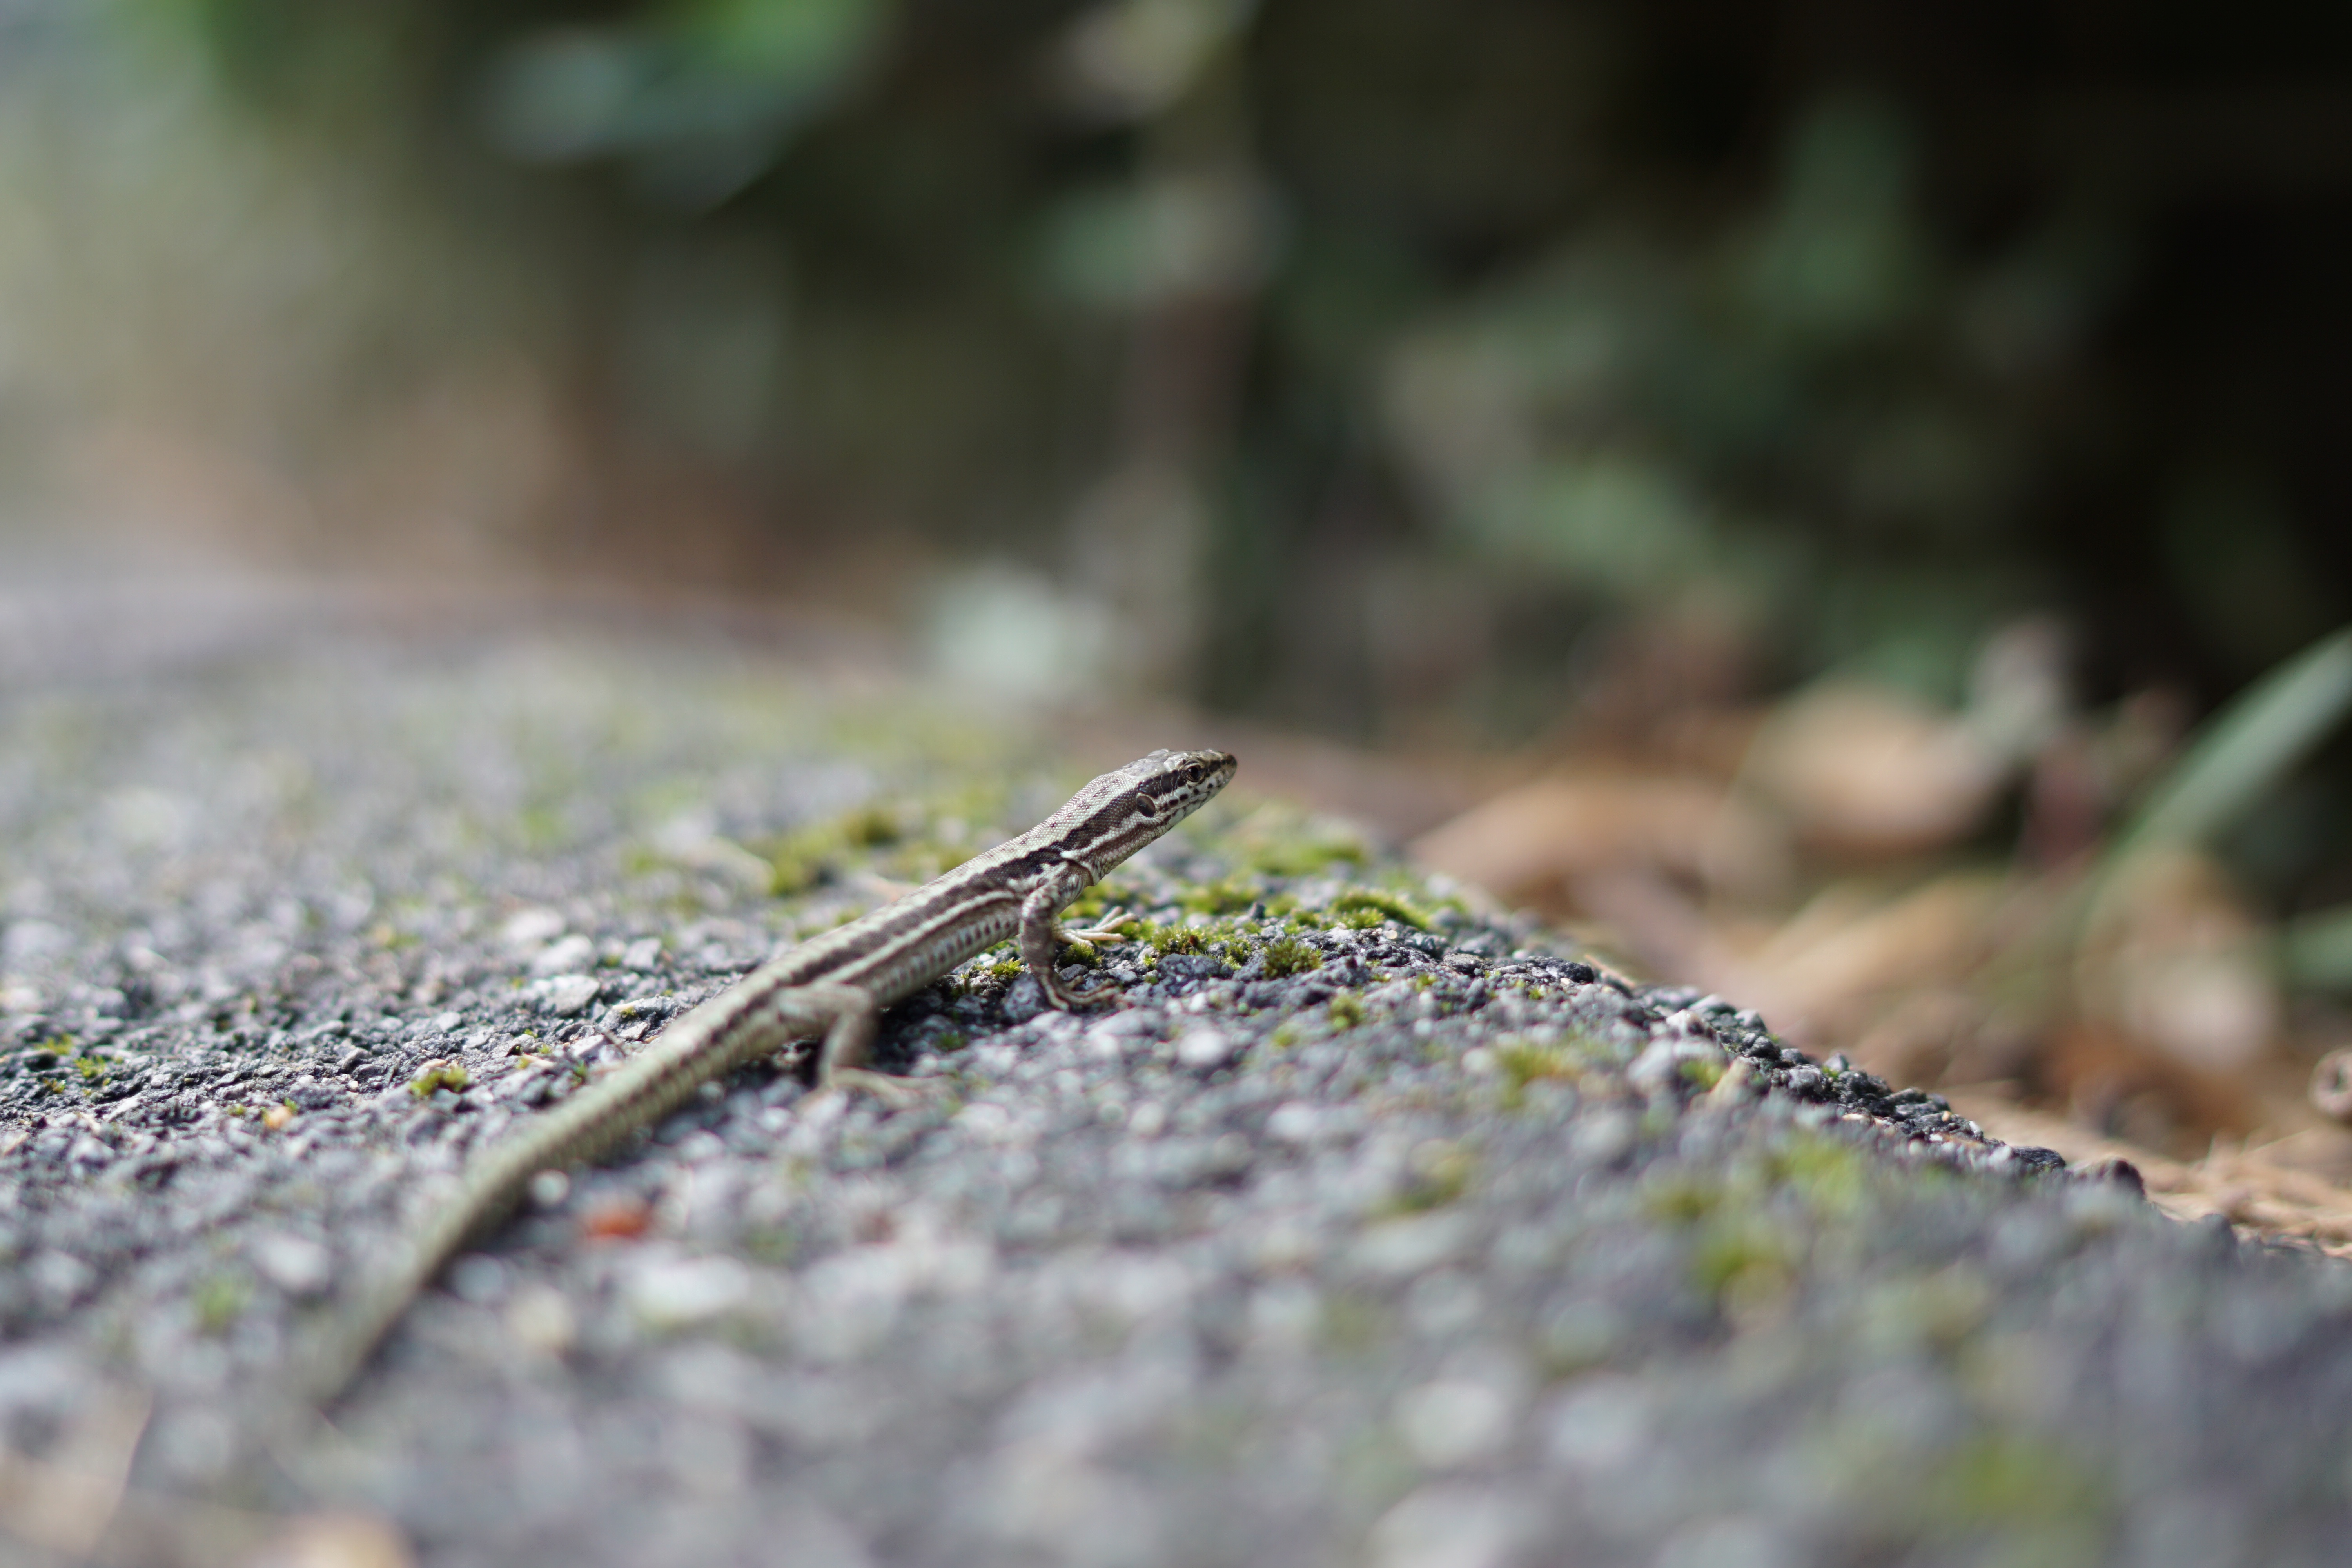
nature, grass, branch, leaf, animal, wildlife, wild, green, insect, macro, small, reptile, fauna, lizard, invertebrate, close up, creature, macro photography, sand lizard, scaled reptile